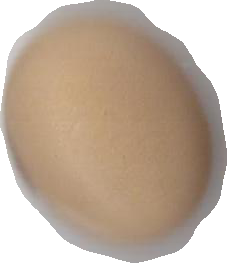
Variety: Anjasmoro